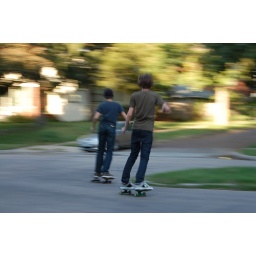
skateboarding down the street, im in the green shirt